Ferny Grove, Queensland

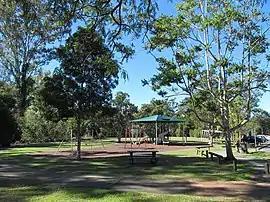
Ferny Grove Reserve

Ferny Grove is an outer north-western suburb in the City of Brisbane, Queensland, Australia. In the , Ferny Grove had a population of 5,871 people.